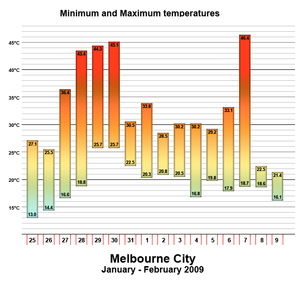
Les feux de végétation du Victoria de 2009 sont des incendies survenus durant la canicule australienne de février 2009 dans l'État de Victoria en Australie. L'essentiel des dégâts s'est produit autour de la date du 7 février 2009, jour aussi appelé « Samedi noir ».